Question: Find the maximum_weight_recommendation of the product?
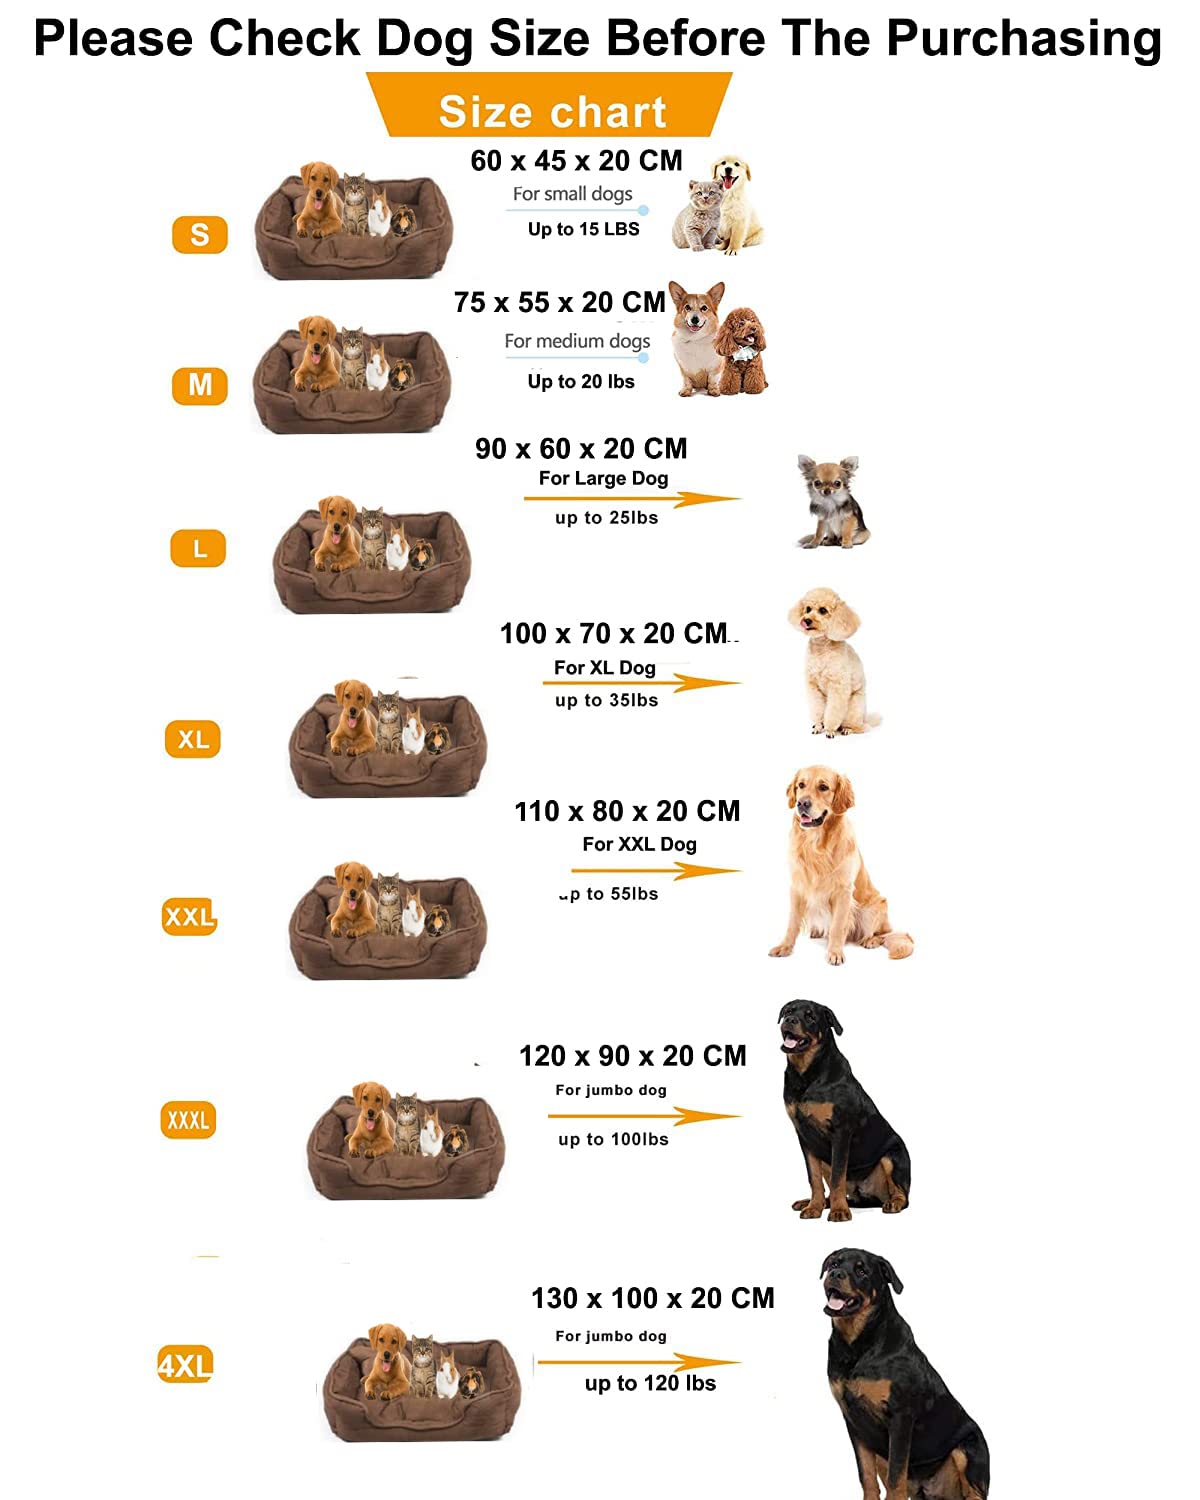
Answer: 15 pound